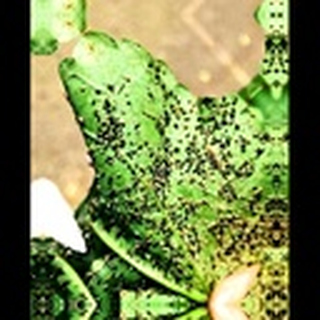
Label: cotton_aphids